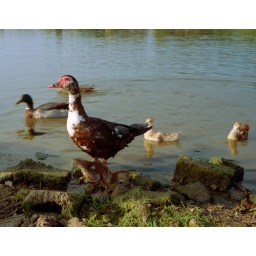
ducks in a lake